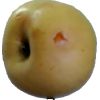
Label: Apple 6